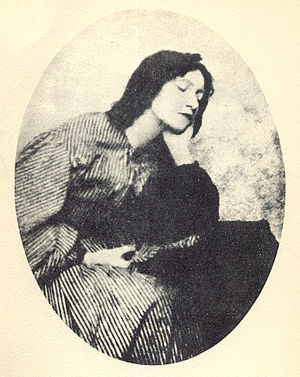
Elizabeth Siddal
Elizabeth Eleanor Siddal var især yndlingsmuse og model for de tre præ-rafaeliter John Everett Millais, Holman Hunt og Dante Gabriel Rosetti. Hun stod model som Ofelia for Millais' oliemaleri Ophelia.